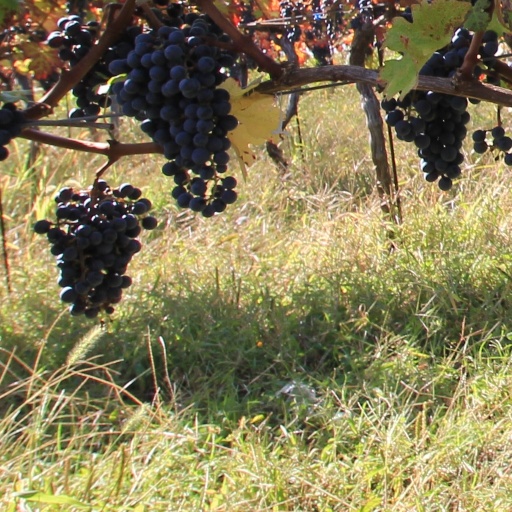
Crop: grape